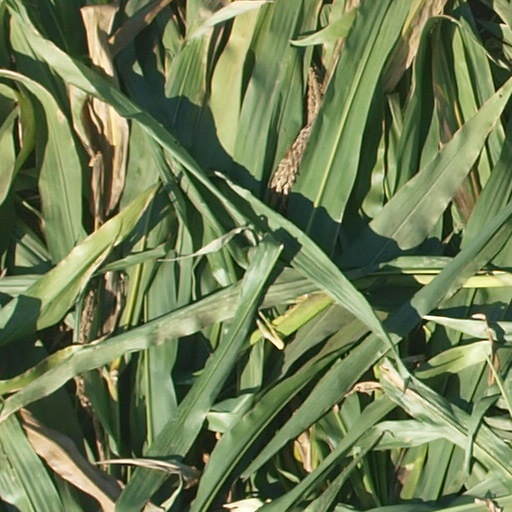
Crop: maize; corn